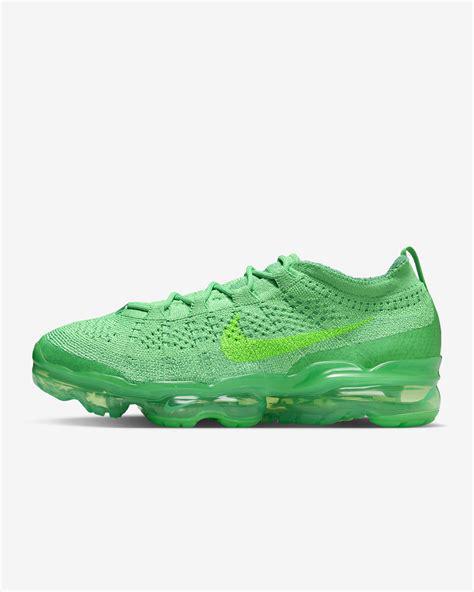
Brand: Nike
Model: Air Vapormax 2023 Flyknit